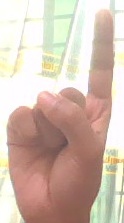
ASL sign: 1